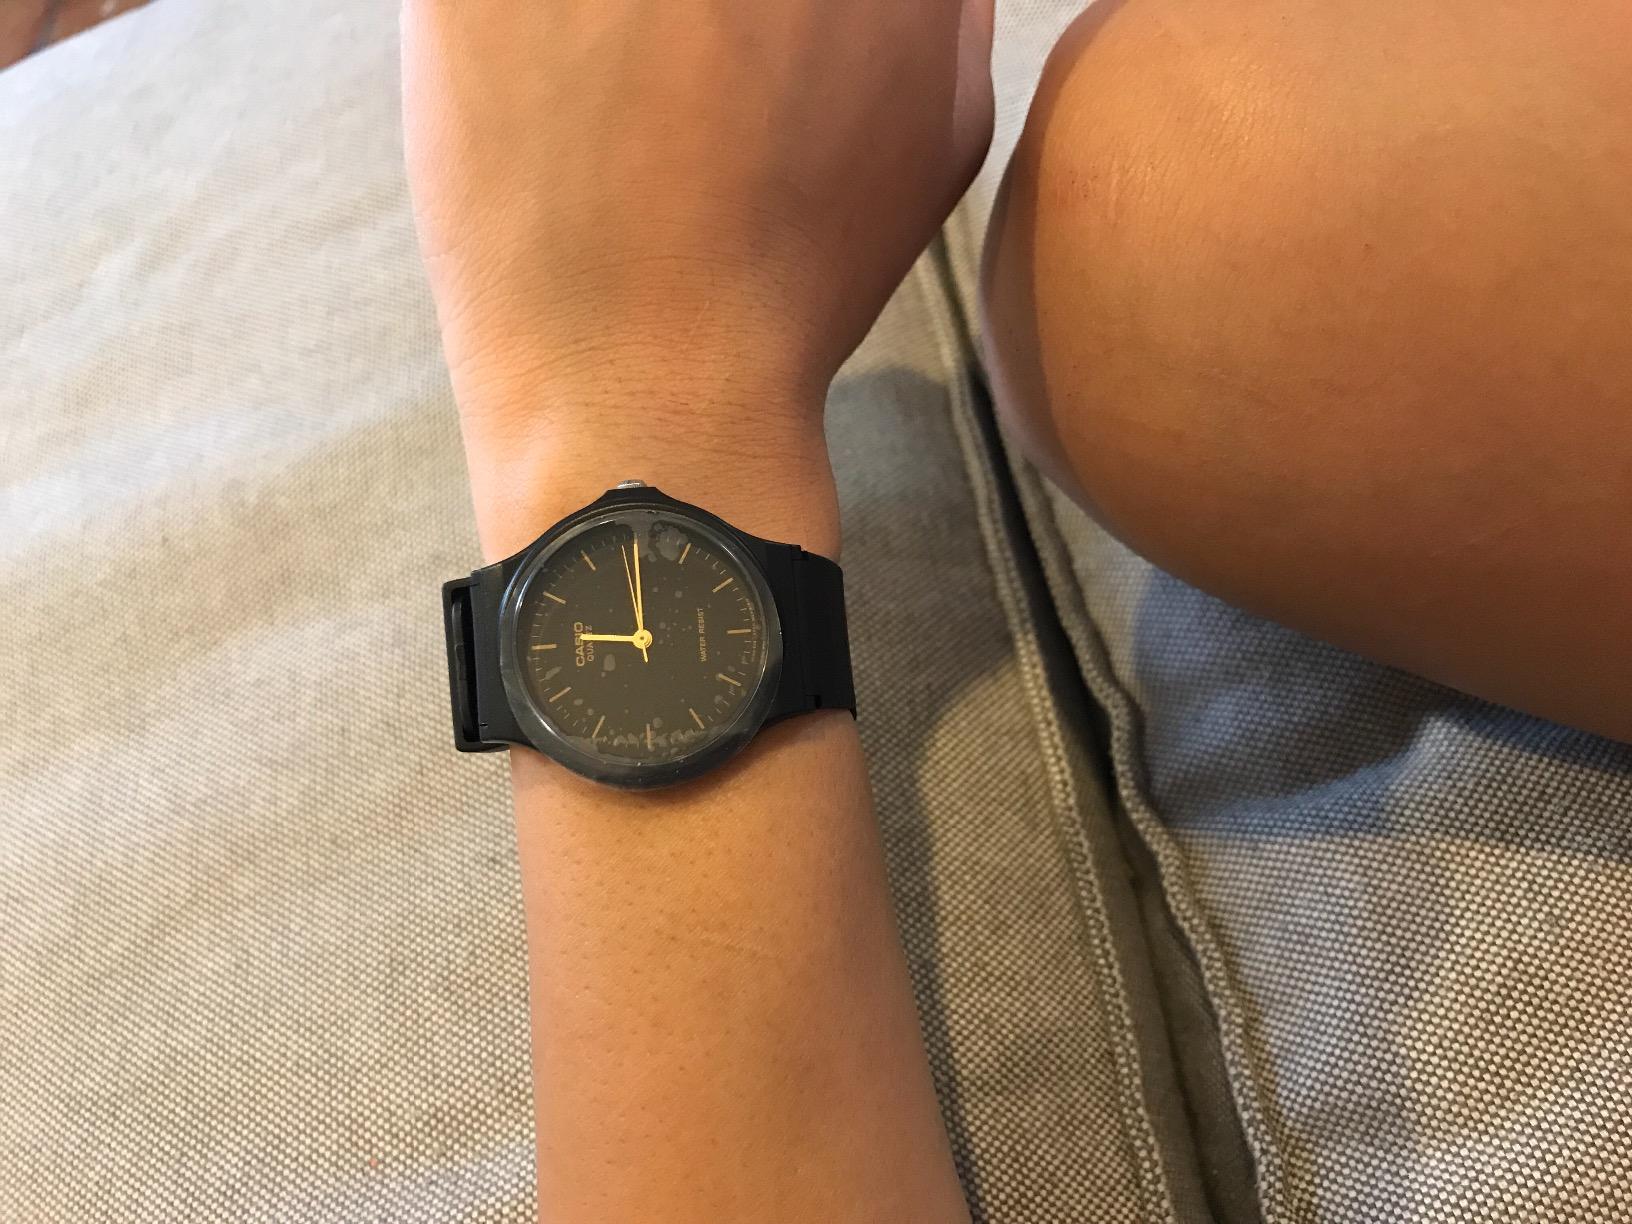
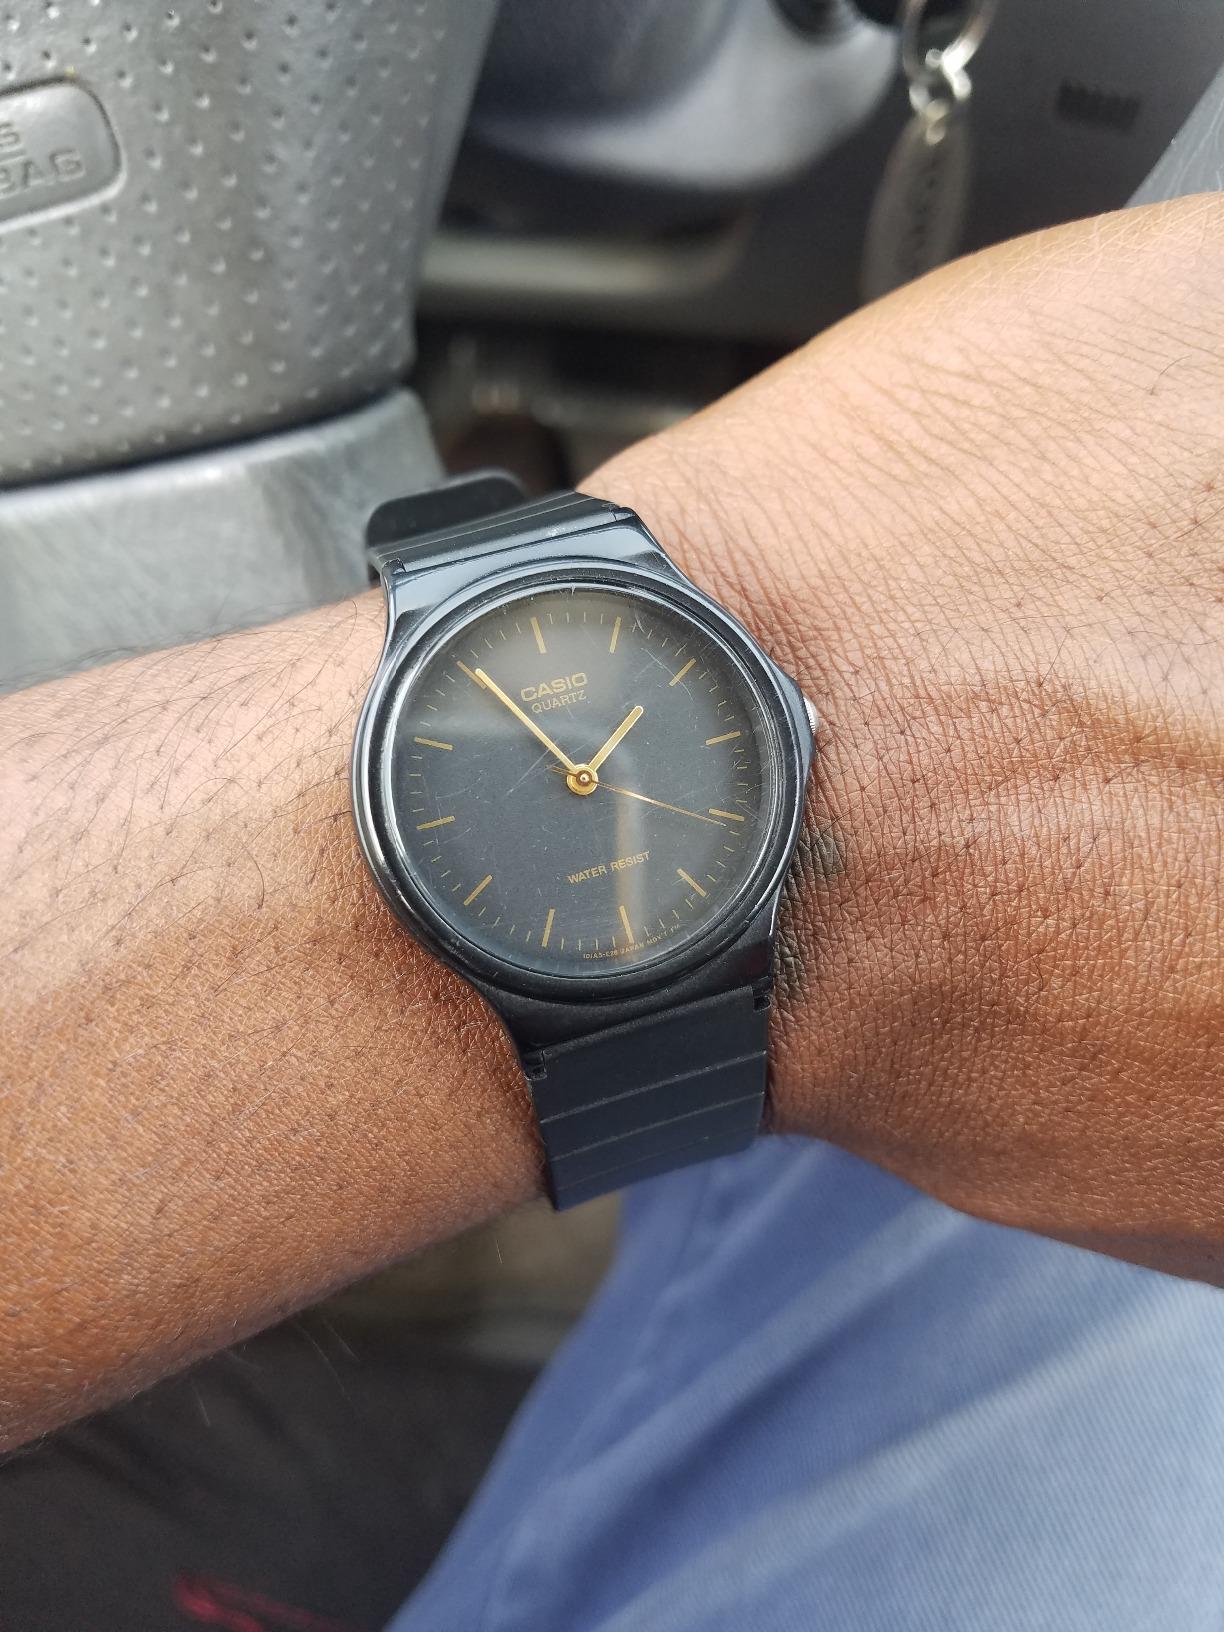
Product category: accessories_watch
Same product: yes